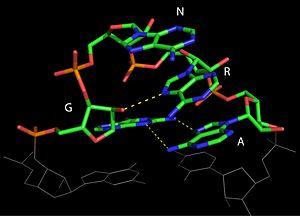
Structure de la tétraboucle GNRA. Produite avec Pymol à partir du fichier PDB 1 GID
La structure de l'ARN décrit l'arrangement des paires de bases et de la conformation de l'ARN en trois dimensions. L'ARN étant trouvé le plus souvent sous forme de simple-brin dans la cellule, il se replie en effet sur lui-même en formant des appariements Watson-Crick intramoléculaires. Ceci conduit à la formation de régions localement en hélice et de régions en boucle où les bases ne sont pas appariées. Cette topologie des appariements constitue ce qu'on appelle la structure secondaire de l'ARN. En plus de ces appariements standard, l'ARN peut former des interactions non canoniques et des interactions à longue distance qui contribuent à donner un repliement 3D à certains ARN structurés, comme les ARNt ou les ARN ribosomiques, on parle alors de la structure tertiaire des ARN.
Une tétraboucle ou tetralooop est un motif de quatre nucléotides que l'on observe dans la structure de certains ARN. Ce sont des boucles très stables qui terminent des régions en hélice. Trois principales classes de tétraboucles ont été observées : les boucles GNRA, les boucles UNCG et les boucles CUUG. Elles sont stabilisées par des interactions additionnelles, comme des appariements de bases non canoniques et des interactions d'empilement.